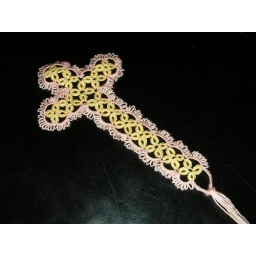
Handmade by me...DMC Cebelia Size 30 pink and yellow